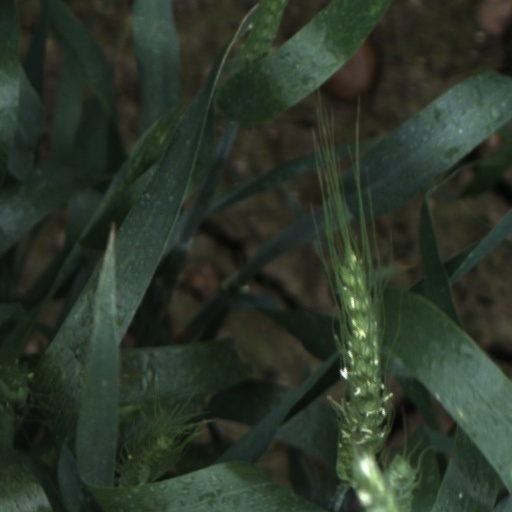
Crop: wheat